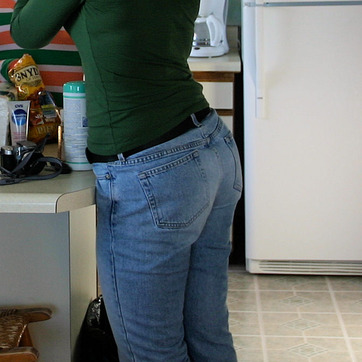
Material: fabric